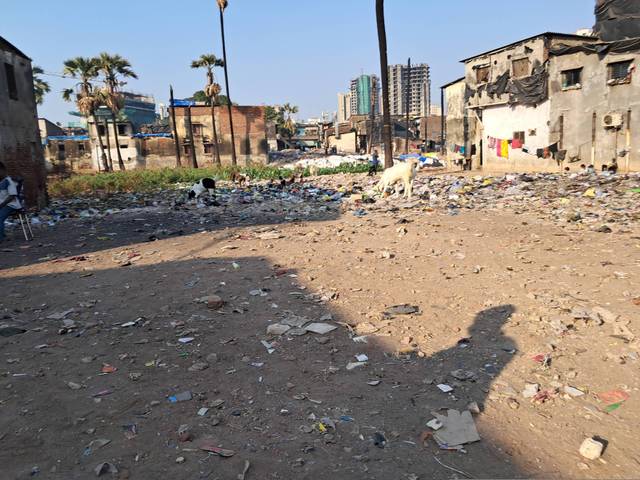
Region: India
Coordinates: 19.206, 72.83